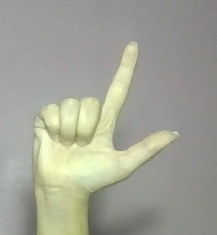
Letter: laam